Strömsholm Palace

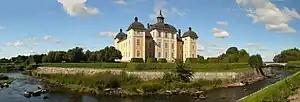
Panorama of Strömsholm Palace

In 1985, the palace underwent major renovation of its façade. Over the years, the exterior had undergone various alterations, but the plasterwork as originally applied in the 1670s was largely intact. The roof was covered with tar shingles until the 19th century, when they were replaced with tin. The palace was restored in stages during the 1990s. The disposition of the rooms in the royal apartments was restored, and the 18th-century furnishings were placed in the correct context. One of the most important features of the restoration was the reproduction of the 1760s wallpaper, the original of which was found in isolation on an attic beam in one of the houses on the estate. Old linen towels were transformed into royal wallpaper.